Vagri

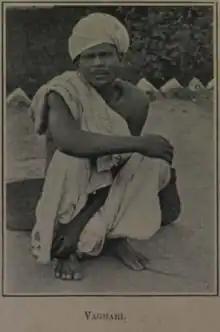
A photograph of a Vaghari man, 1911

The Vaghari (Vaghri, Waghri or Baghri) (Gujarati:) are a tribe and caste found in the states of Rajasthan and Gujarat in India, and in the province of Sindh in Pakistan.